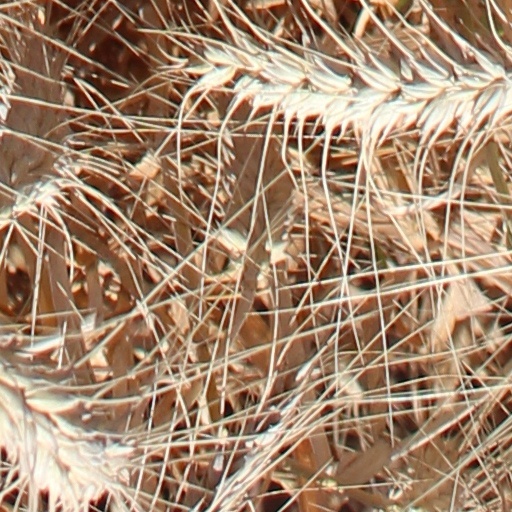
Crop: wheat